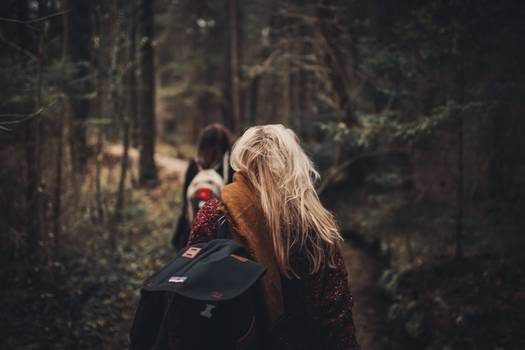
Label: No Watermark